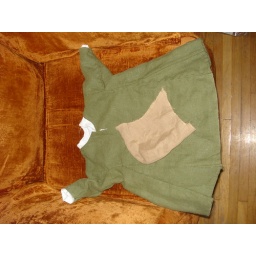
Baby's green linen gown, with the 3 tie shirt under it, and the beige coif on top.